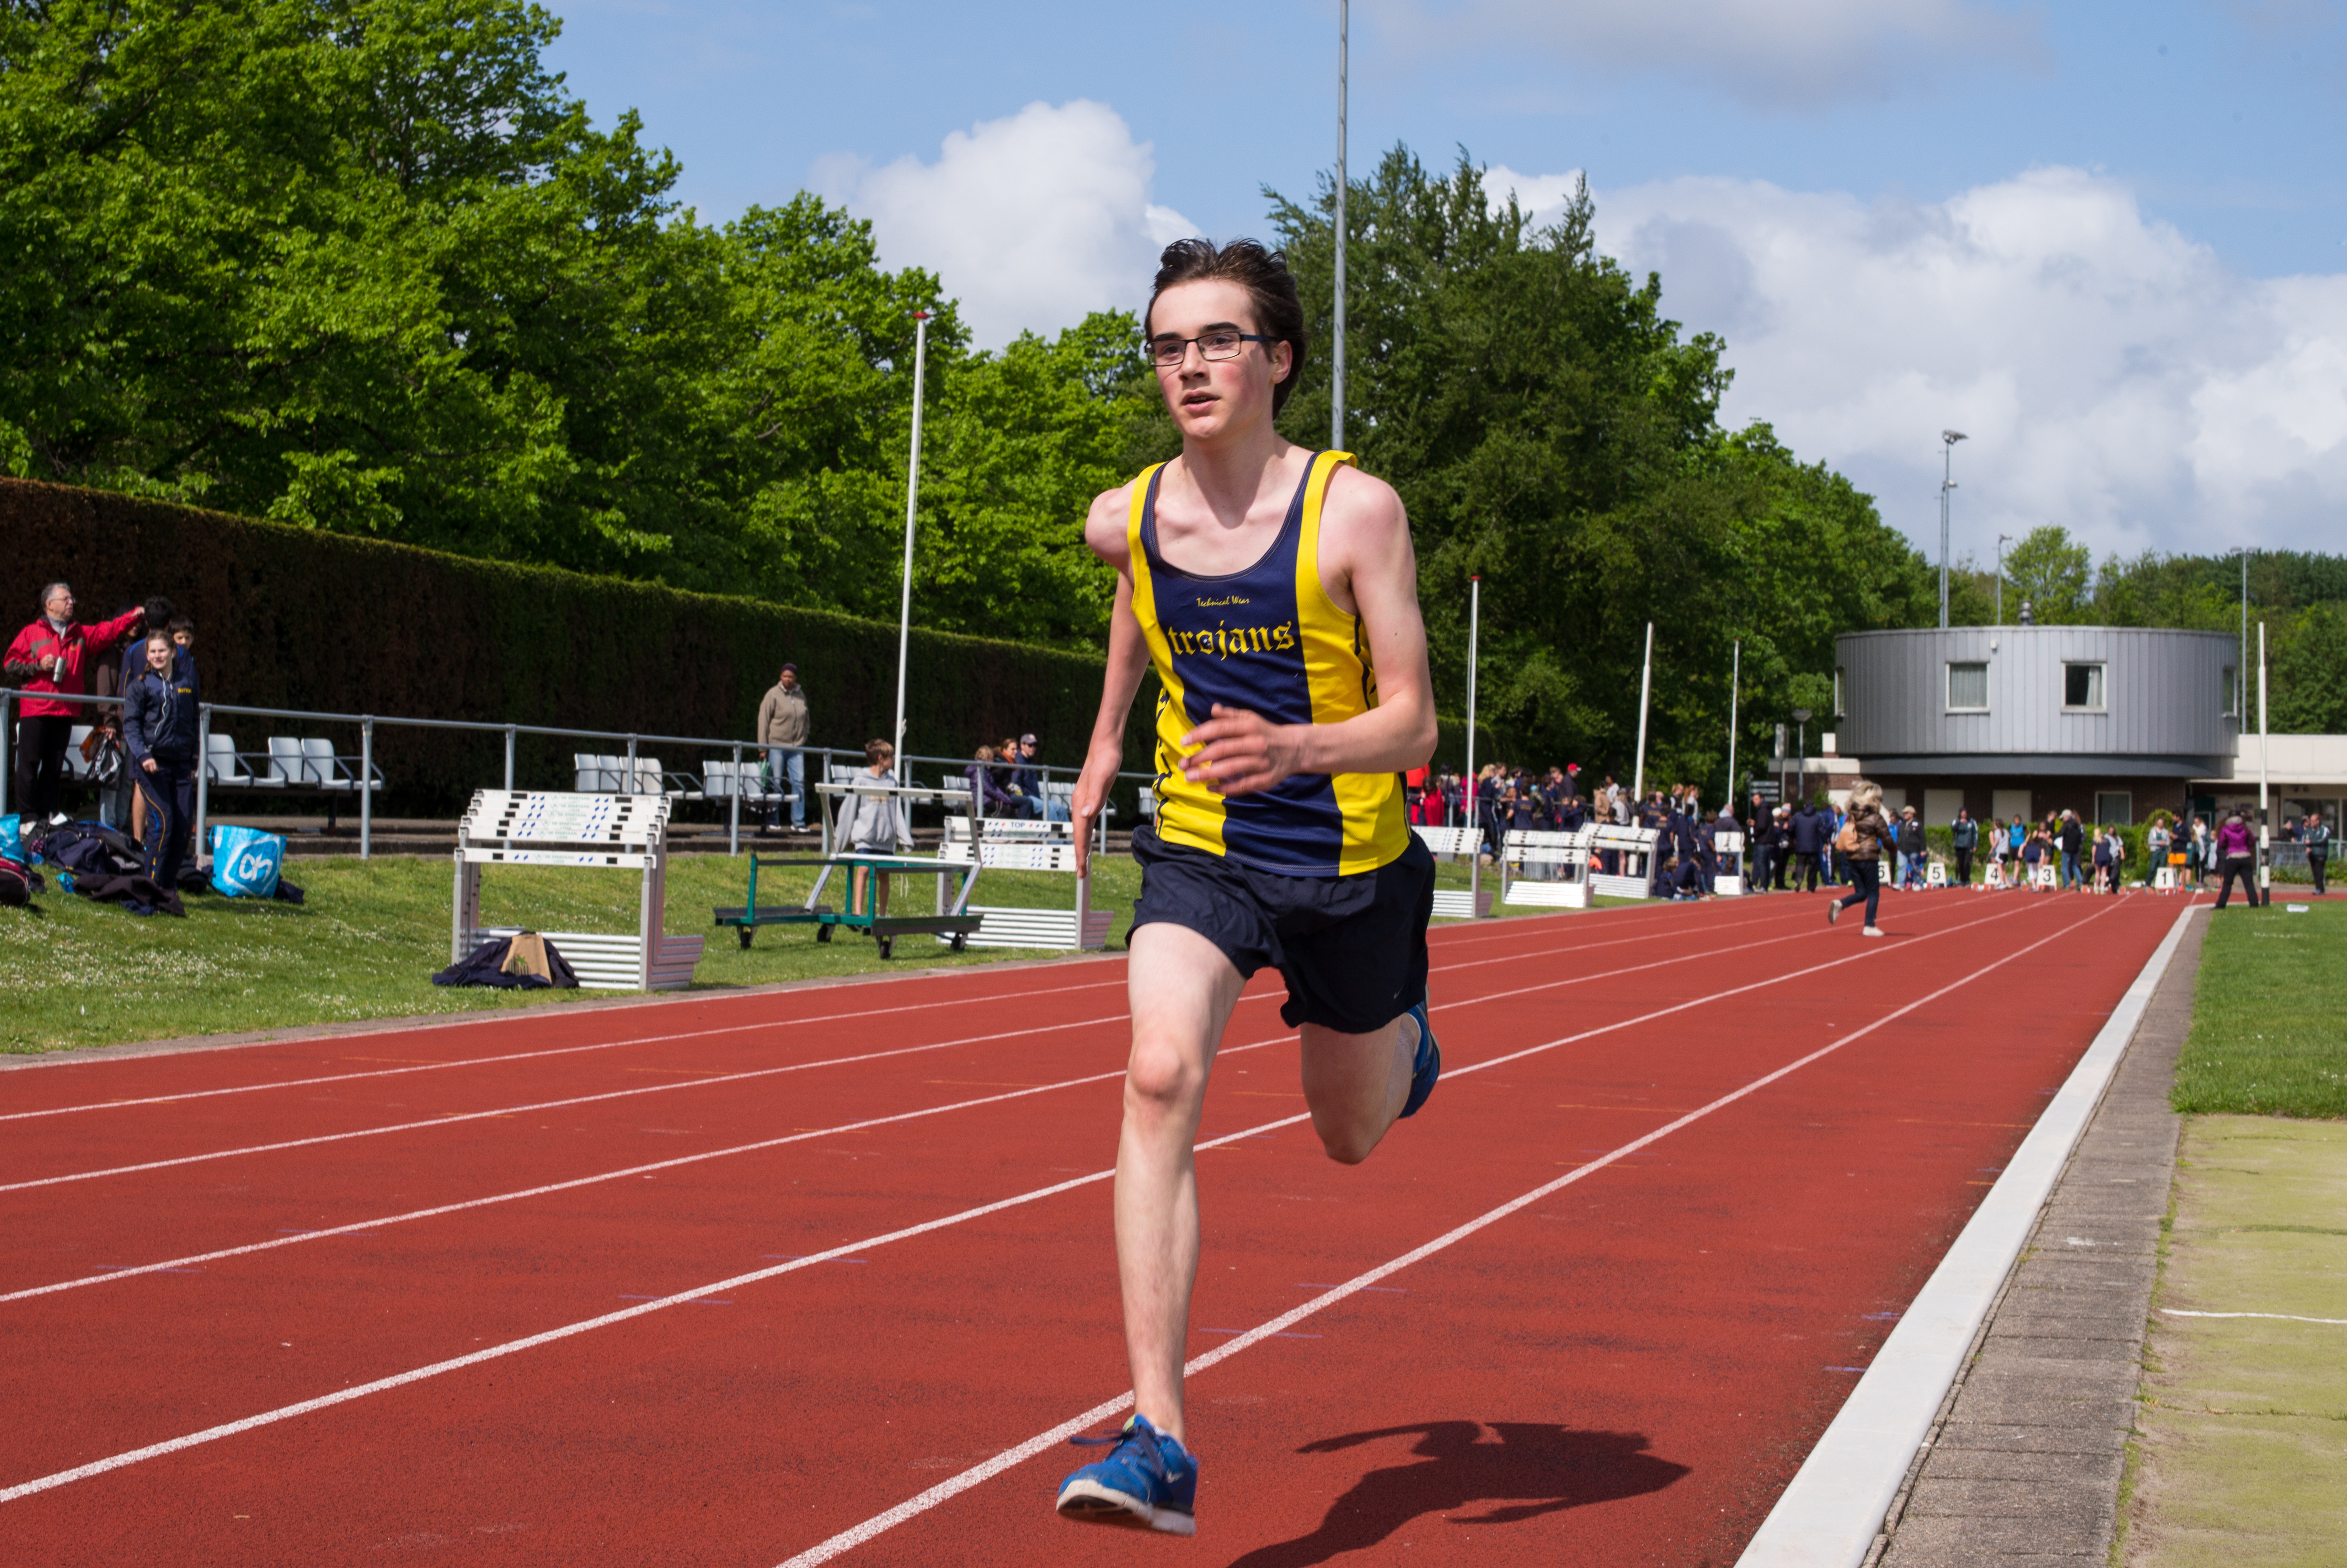
sports, athletics, sprint, human action, endurance sports, duathlon, track and field athletics, heptathlon, middle distance running, 800 metres, 4 100 metres relay